Teshima

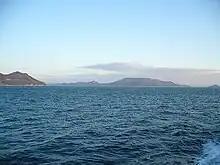
Teshima

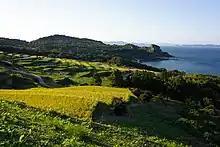
Agricultural fields on Teshima

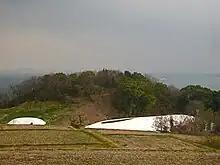
Teshima Art Museum

Teshima is one of the locations of the Setouchi Triennale, also known as the Setouchi International Art Festival.